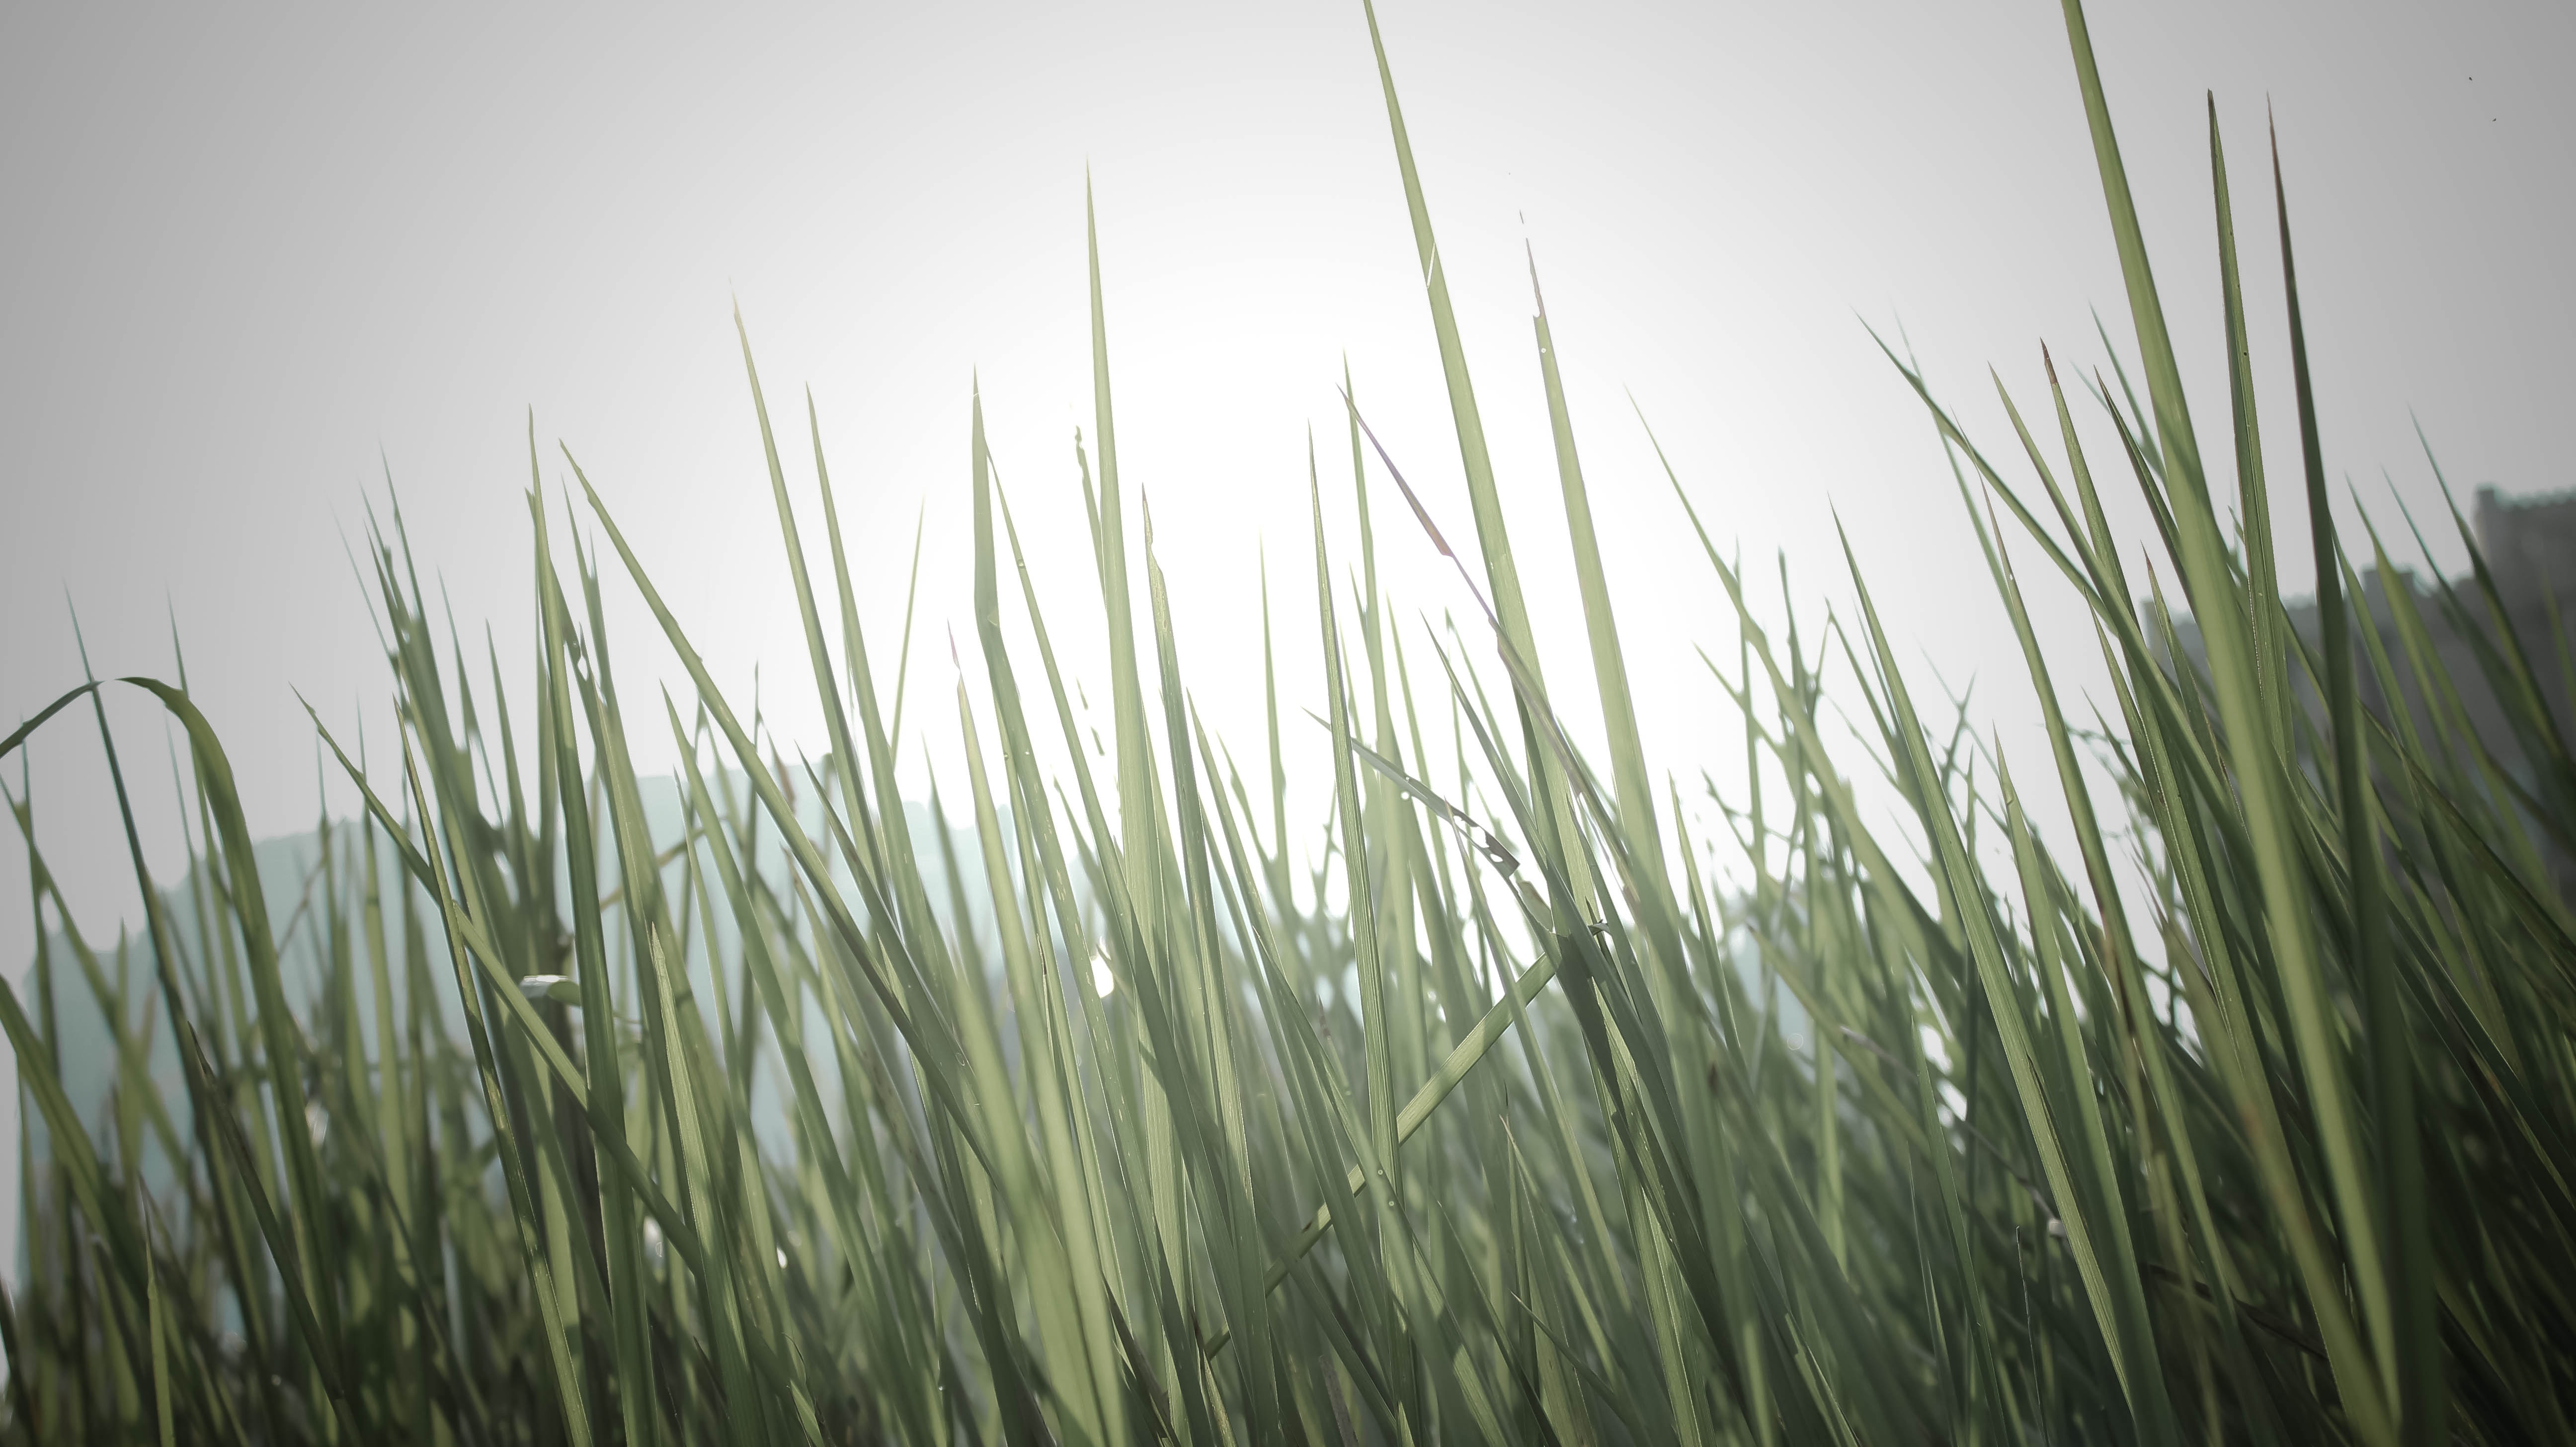
grass, branch, plant, field, sunlight, leaf, green, grassland, flowering plant, grass family, plant stem, phragmites